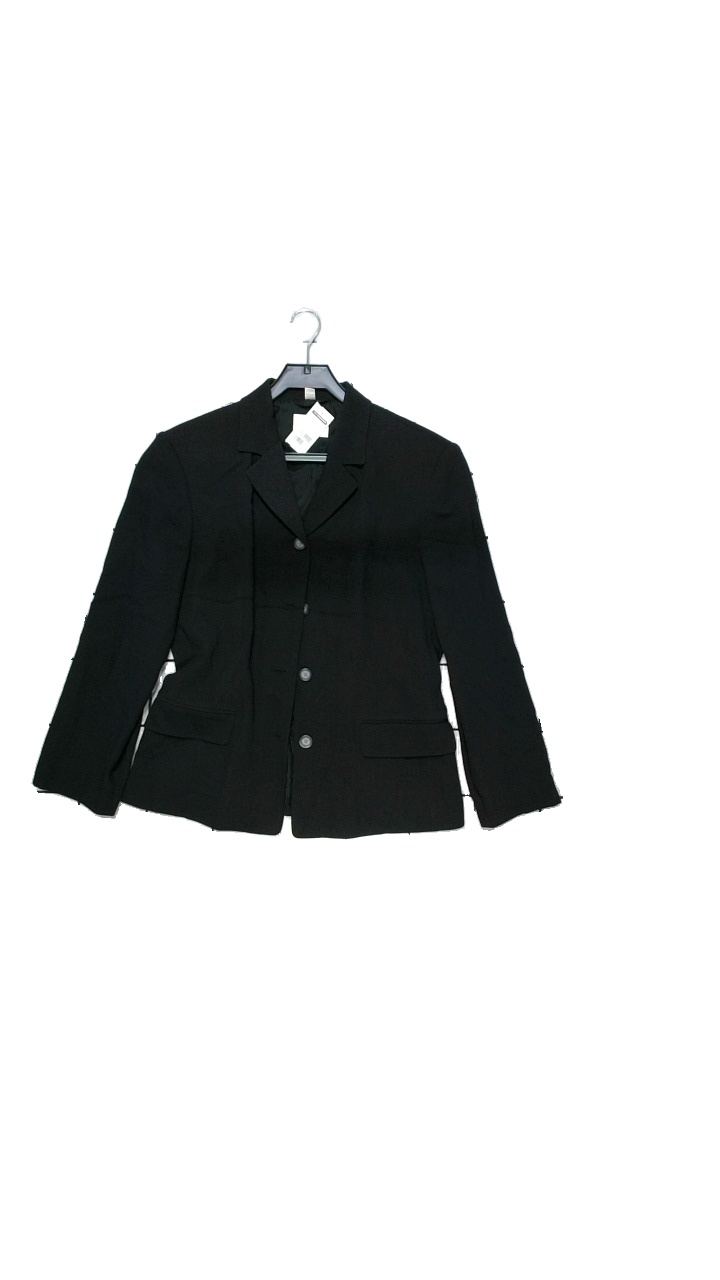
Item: Blazer (Ladies)
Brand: Mexx
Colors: Black
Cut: Regular
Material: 100% acetate
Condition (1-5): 4
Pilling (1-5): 4
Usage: Reuse
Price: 150-250